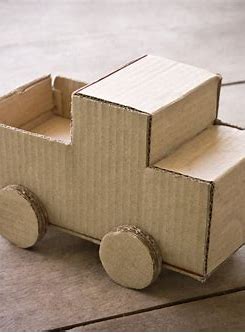
Label: cardboard